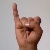
The image shows a hand gesture representing the letter 'I' in Indian Sign Language.